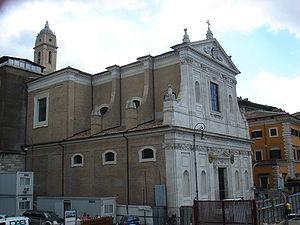
Le titre cardinalice de San Girolamo dei Croati, connu aussi sous le nom de San Girolamo degli Schiavoni est érigé par le pape Paul V le 8 février 1566. Felice Peretti Montalto, futur pape Sixte V, en devient le titulaire en 1570 et le reste jusqu'à son élection en 1585. Dès 1588 il ordonne la démolition de la vieille église à laquelle était attachée le titre et lance la construction d'une nouvelle église. Celle-ci sera consacrée dès l'automne 1589. C'est la seule église dont la construction a débuté et s'est terminée à Rome sous le pontificat de Sixte V qui, lui-même d'ascendance croate, la confia aux Croates par bulle pontificale. Il établit aussi qu'un chapitre de onze prélats d'origine croate et sachant s'exprimer dans cette langue, devait être formé.
Le Collège pontifical croate Saint-Jérôme est un collège pontifical catholique de Rome, destiné à la scolarisation et à l'hébergement des séminaristes et prêtres d'origine croate. Il dispose d'une chapelle.
L'église San Girolamo dei Croati est un lieu de culte catholique de Rome, ainsi que l'église nationale des Croates à Rome. Elle est également connue sous ses anciens noms de Girolamo degli Illirici et San Girolamo degli Schiavoni. Elle abrite le titre cardinalice homonyme.